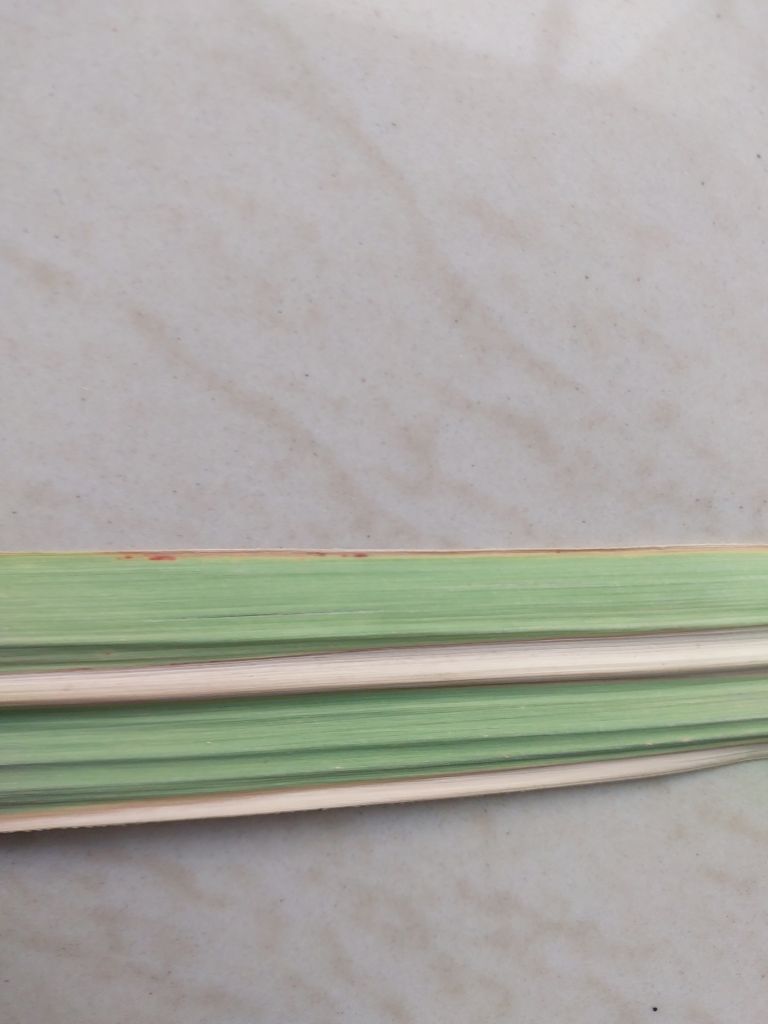
Label: Banded Chlorosis